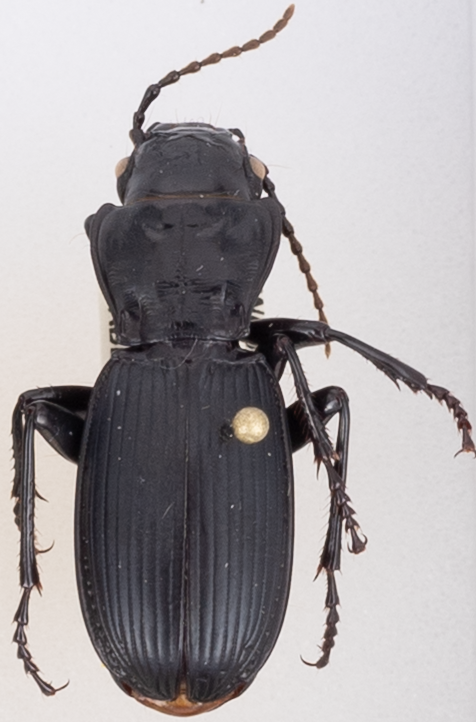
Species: Pterostichus lama
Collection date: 2018-08-07
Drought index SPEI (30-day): -2.09
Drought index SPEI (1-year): -0.62
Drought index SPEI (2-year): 0.71